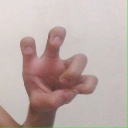
अक्षर: छ